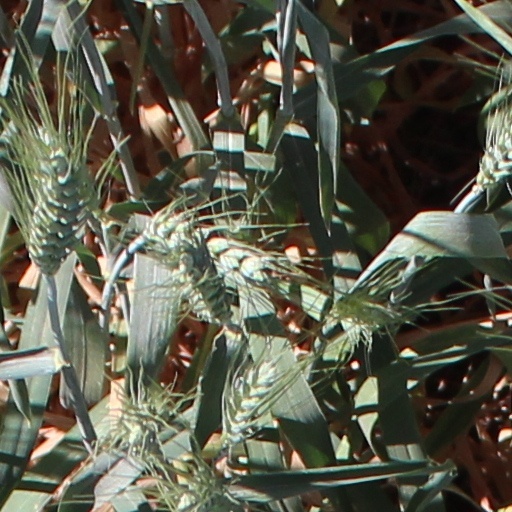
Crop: wheat